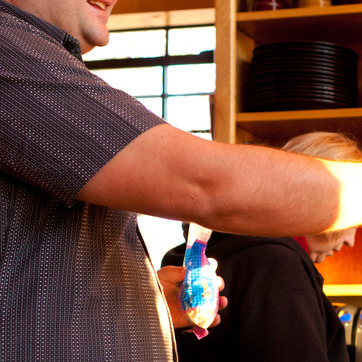
Material: skin